Adam Engel

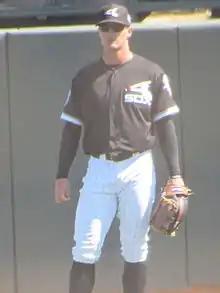
Engel with the 2016 Chicago White Sox

He signed with the White Sox and made his professional debut in 2013, with the Great Falls Voyagers, batting .301/.379/.414 with 31 stolen bases. He spent 2014 with the Arizona League White Sox, Kannapolis Intimidators and Winston-Salem Dash. After the season, he played in the Australian Baseball League for the Melbourne Aces, batting a combined .264/.335/.400 with 39 stolen bases.